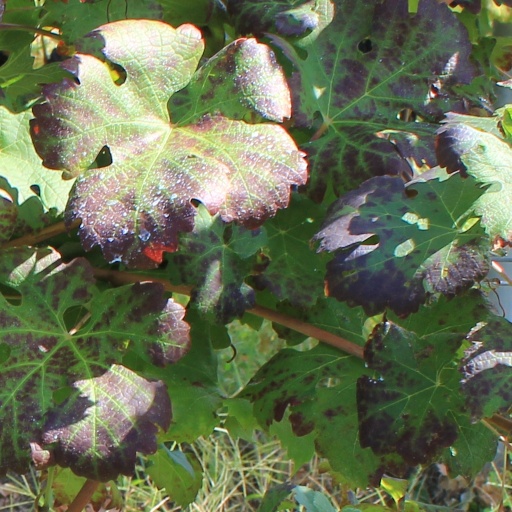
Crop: grape